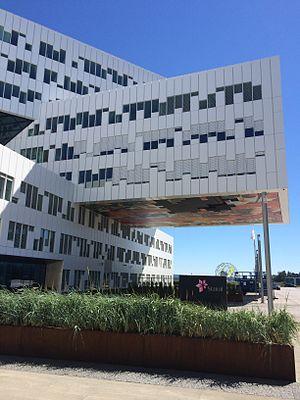
Occupied ou Envahis au Québec est une série télévisée norvégienne créée par Erik Skjoldbjærg et Karianne Lund sur une idée originale de Jo Nesbø, diffusée depuis le 4 octobre 2015 sur TV 2.